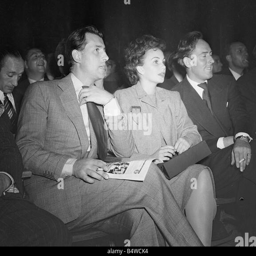
actor and actress seen together at a big fight